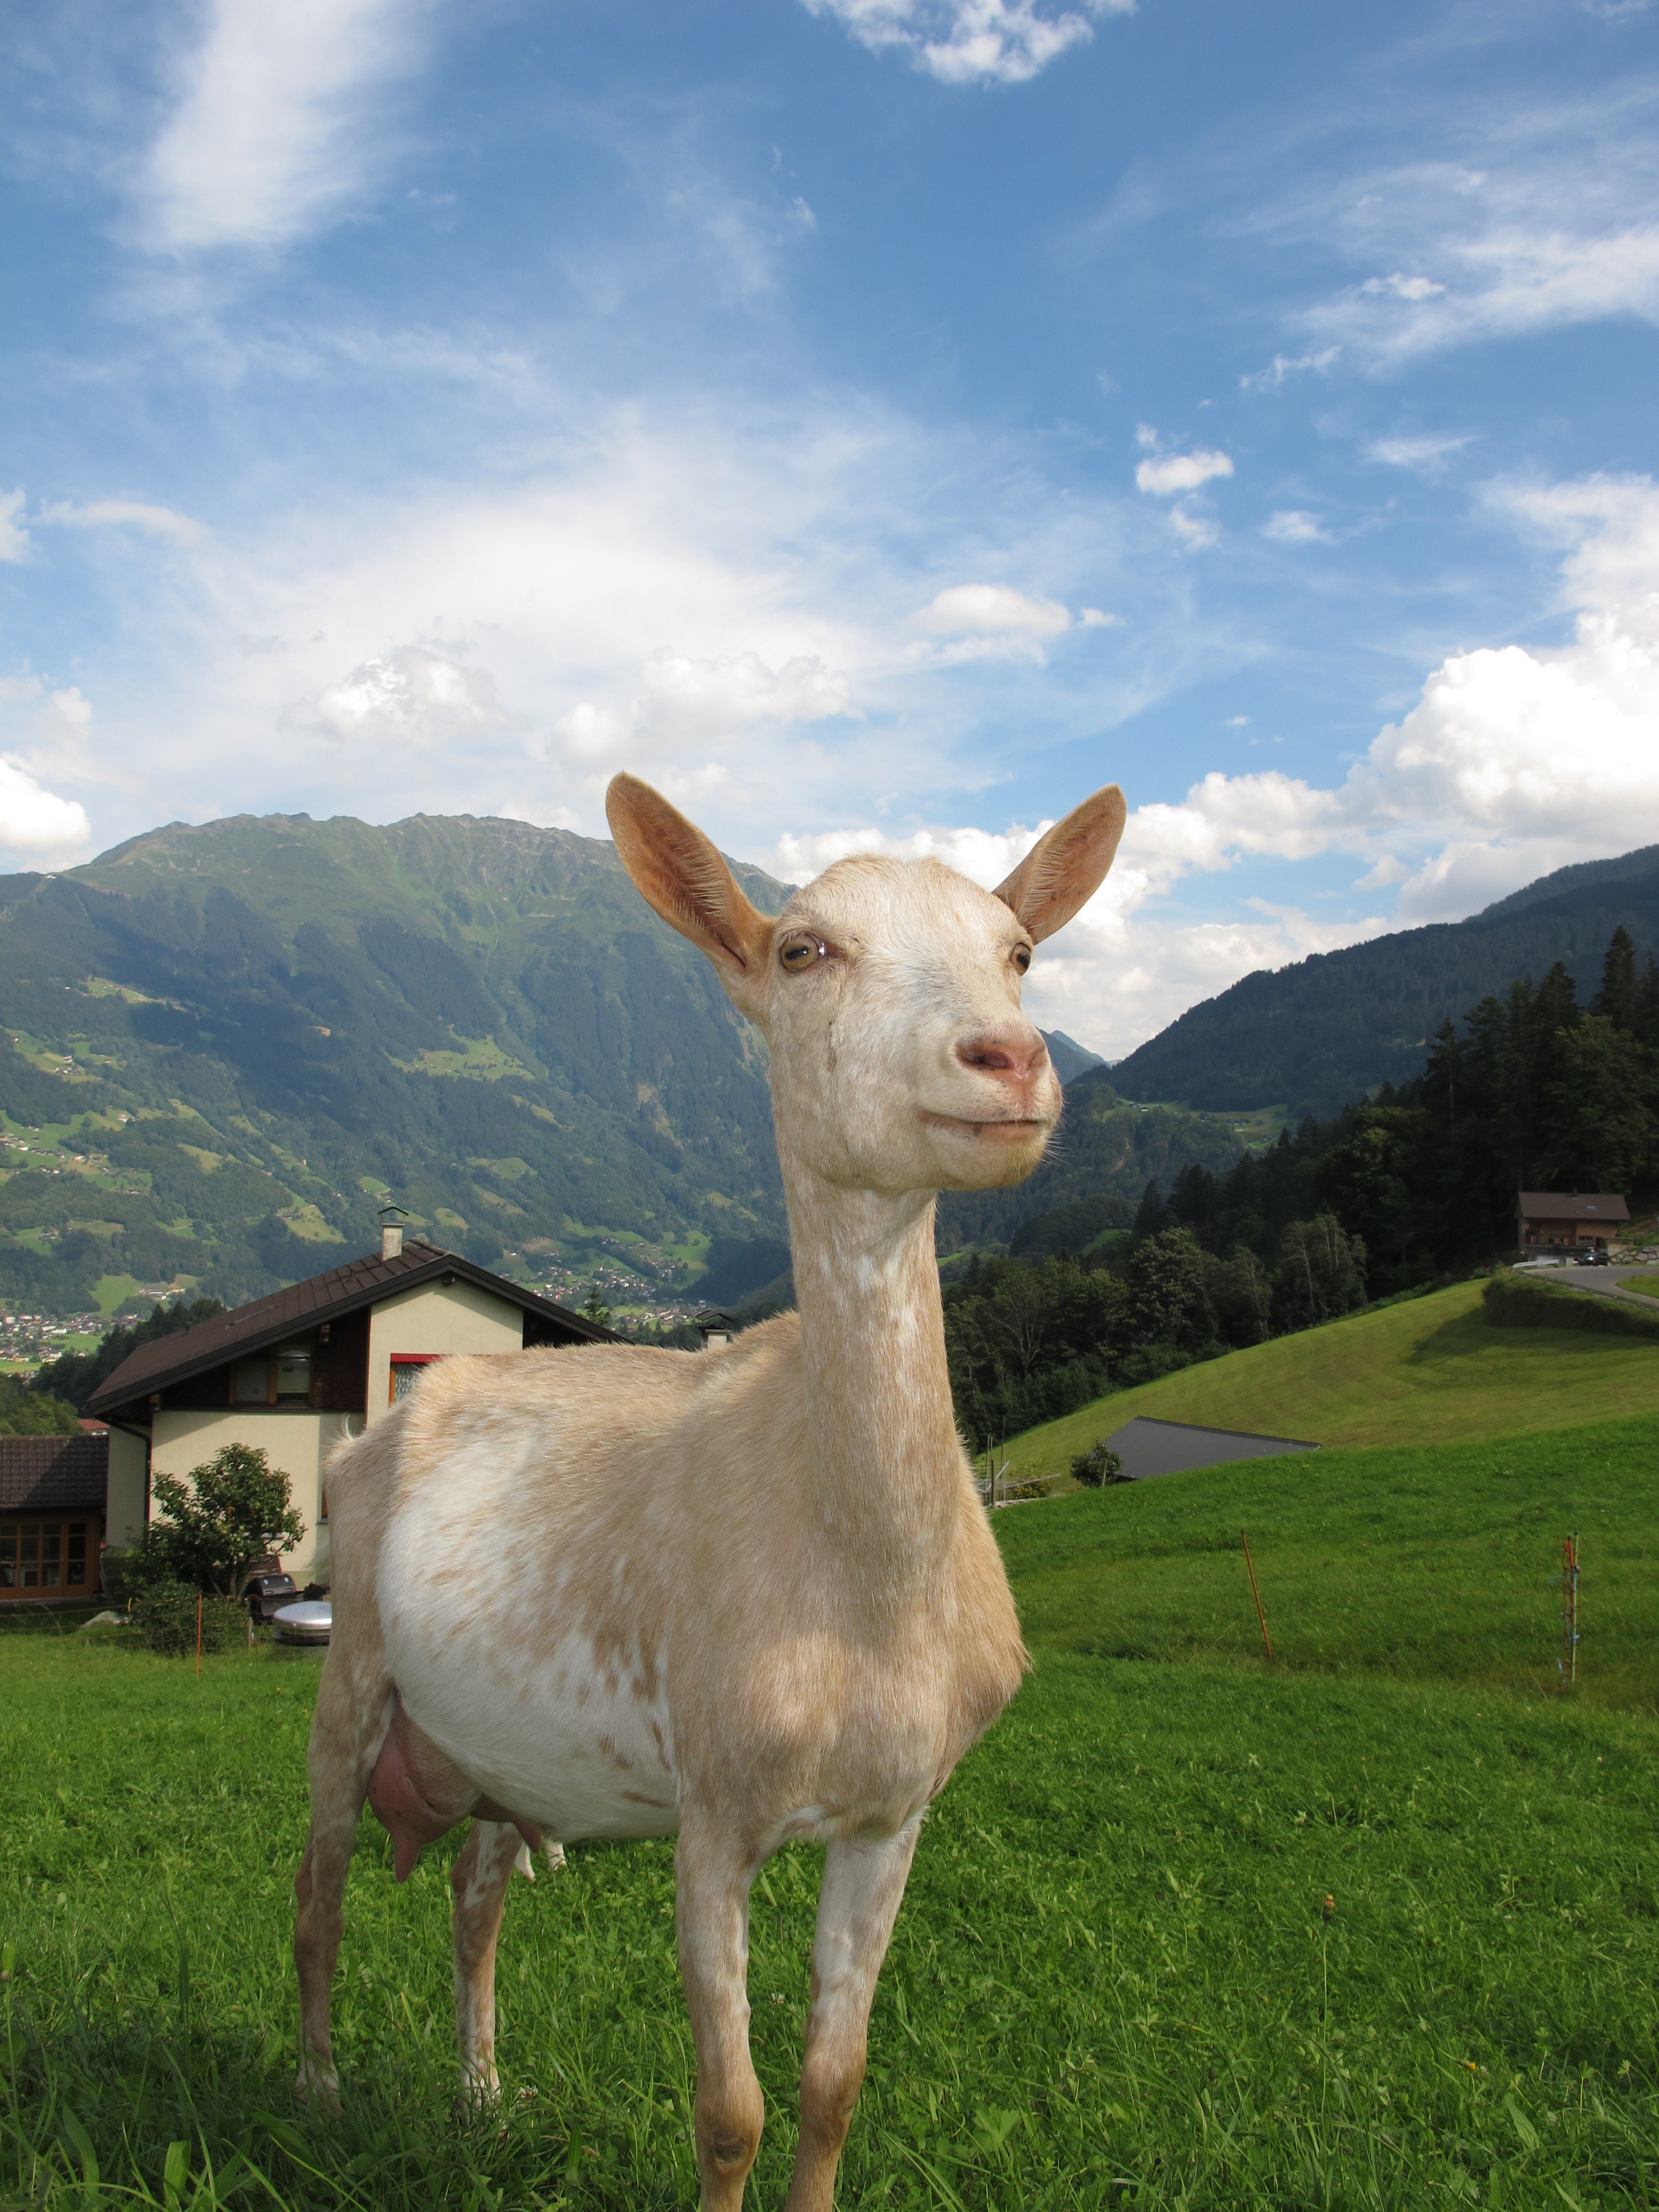
grass, meadow, wildlife, deer, goat, pasture, grazing, sheep, mammal, fauna, austria, goats, vertebrate, goat in austria